Olympias (daughter of Robert Guiscard)

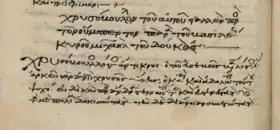
Start of a copy of the chrysobull by which Michael VII agreed to the marriage of Olympias to his son Constantine, August 1074. This copy is found in a 15th-century codex of Psellos' works.

Helena, born Olympias, was a daughter of the Norman duke of Apulia, Robert Guiscard, and the Lombard noblewoman Sikelgaita. From 1074 until 1078, she was the fiancée of the Byzantine co-emperor Constantine Doukas.